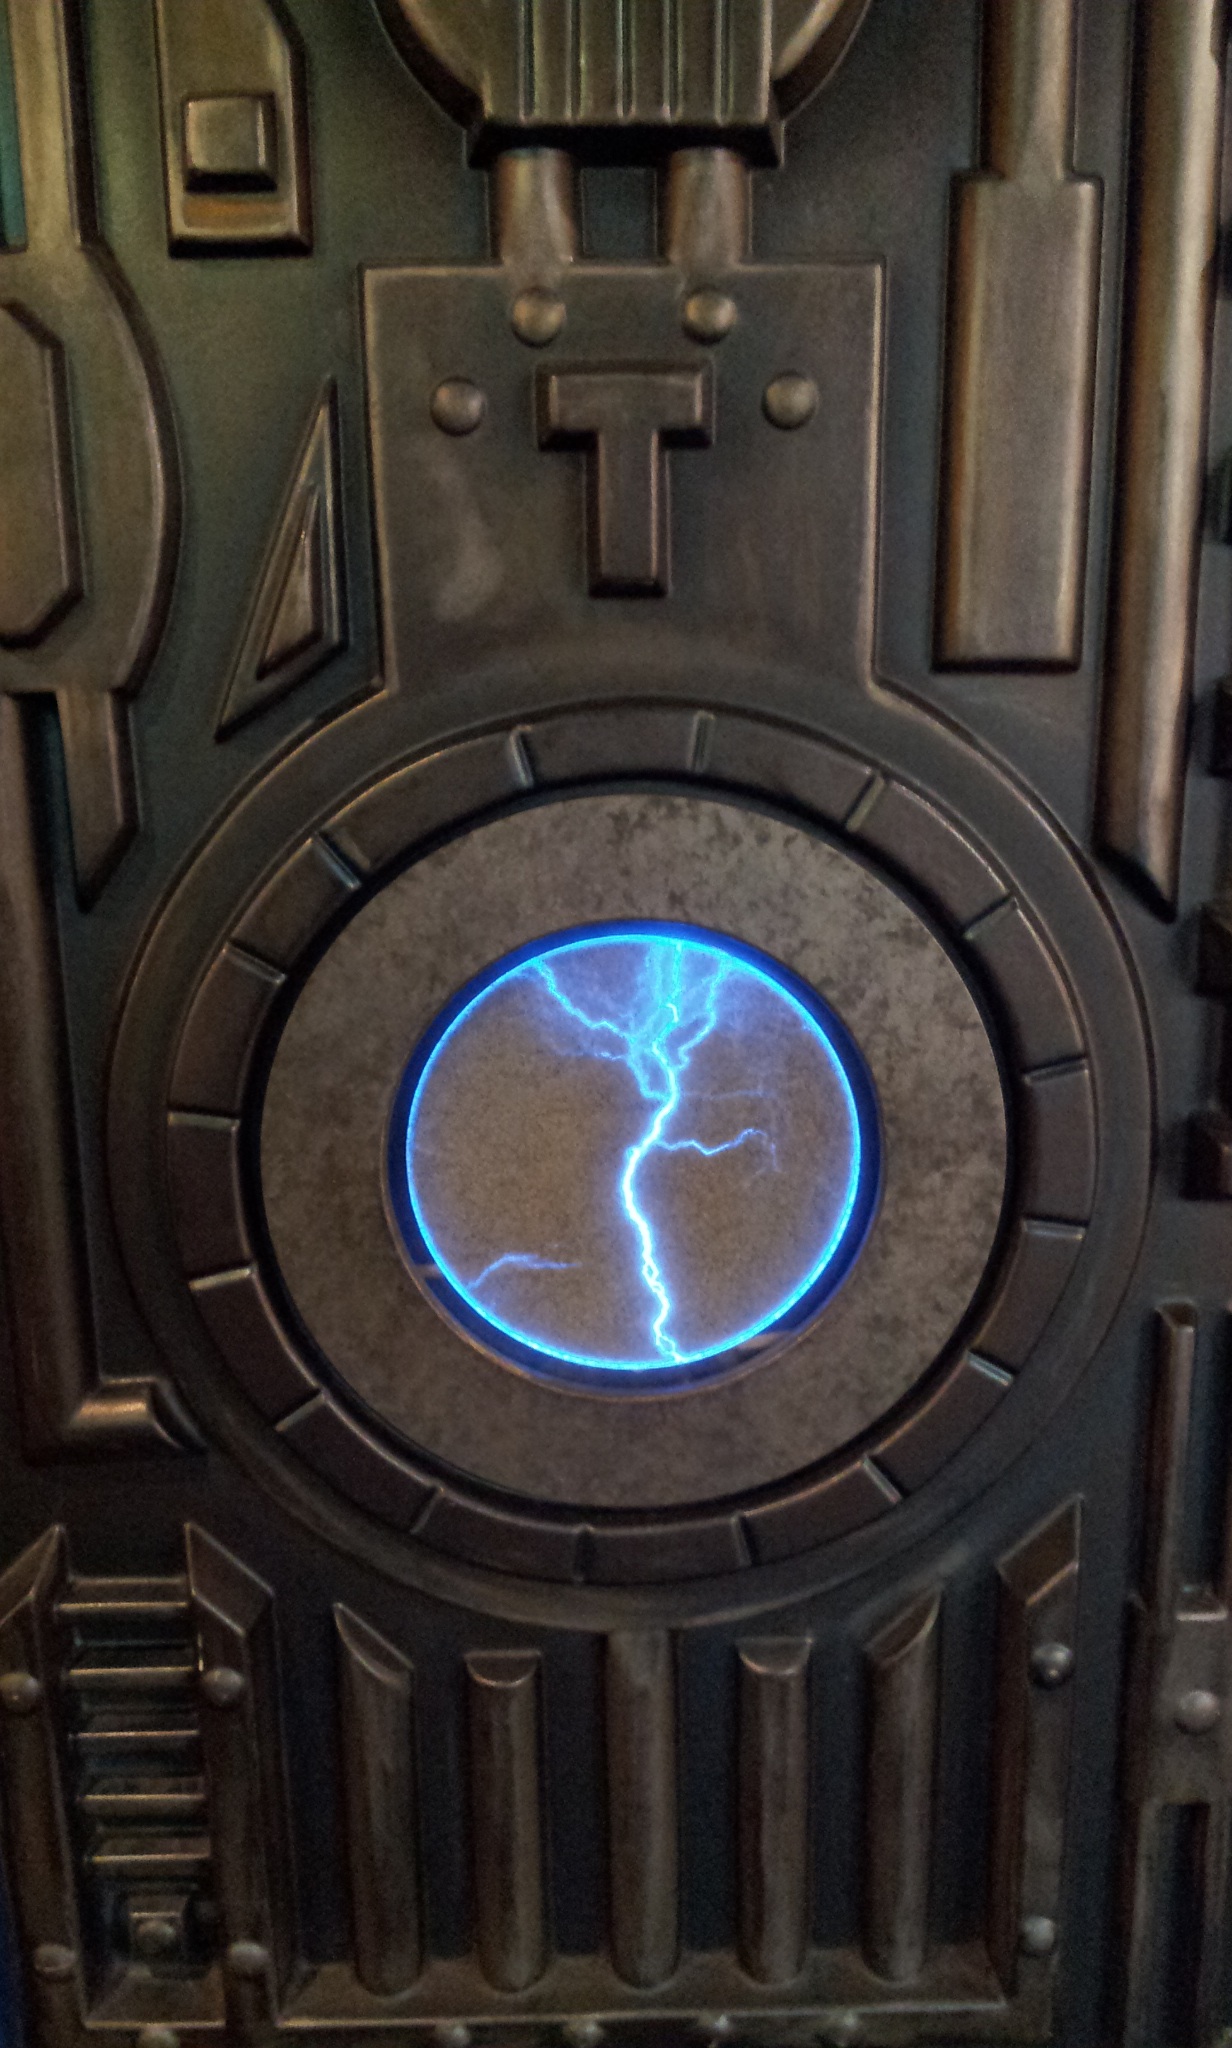
technology, wheel, futuristic, tech, science, future, electric, circuit, screenshot, hi tech